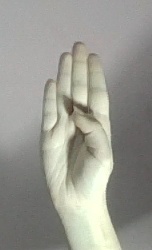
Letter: kaaf